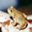
Label: frog